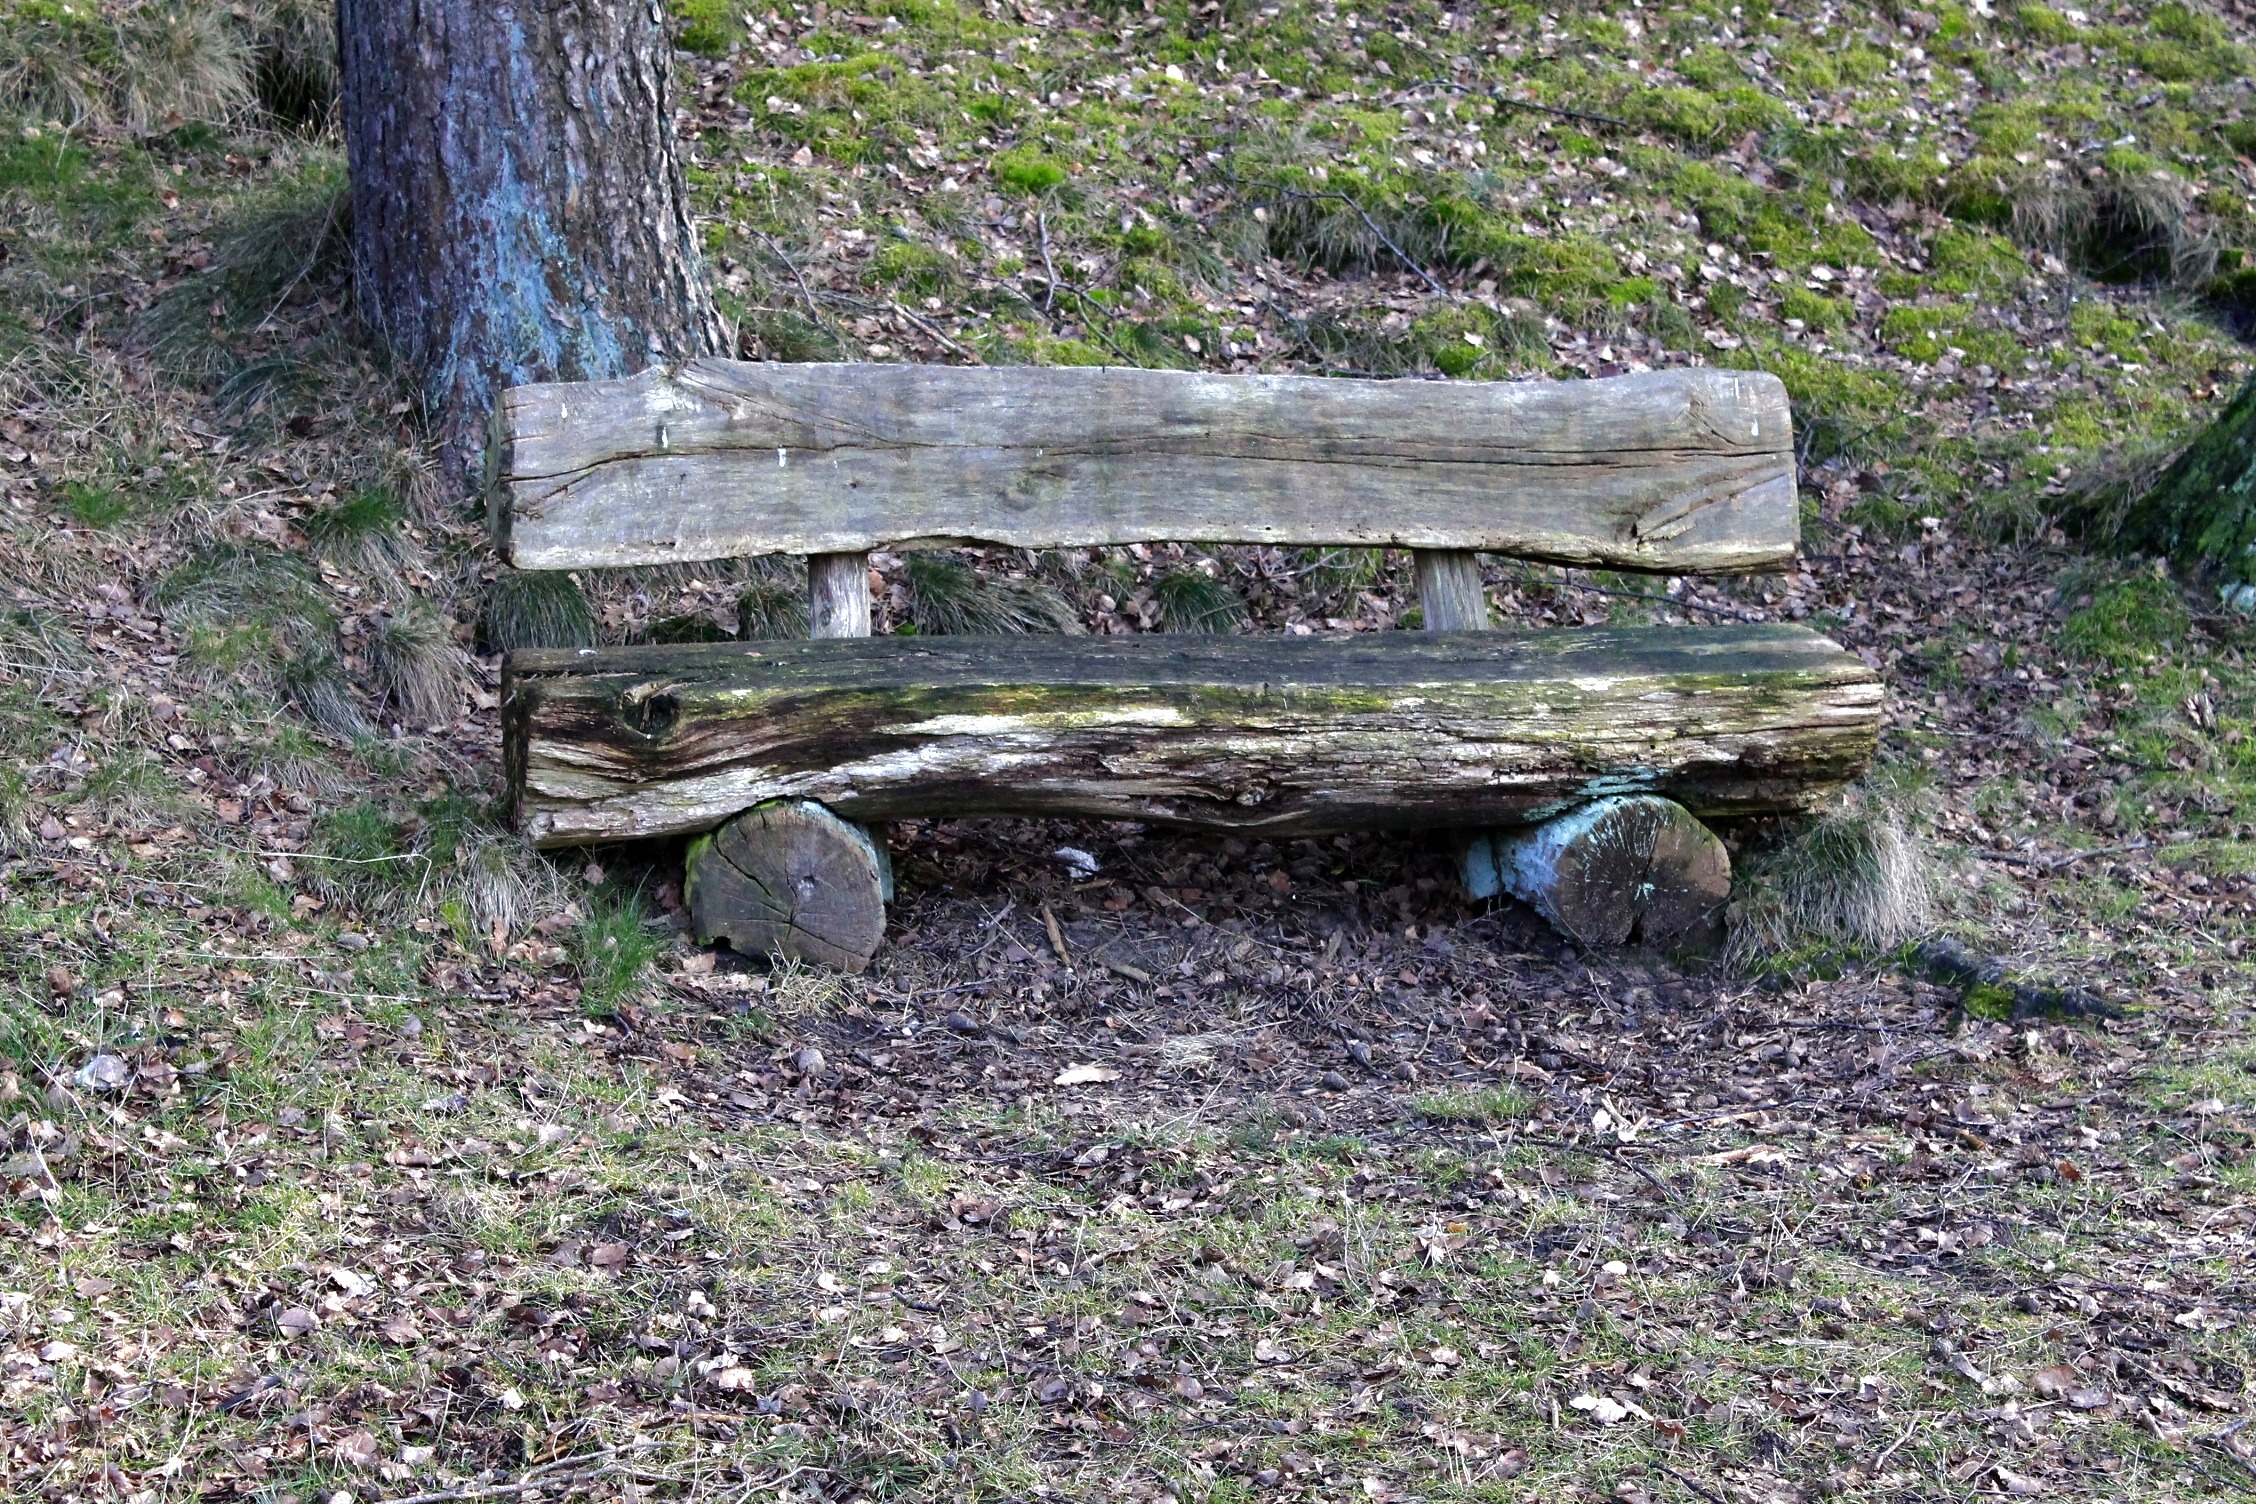
tree, nature, grass, wood, trail, seat, pond, vehicle, rest, bank, silent, resting place, wals